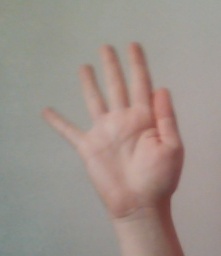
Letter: sheen